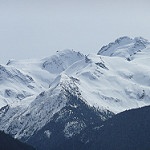
Label: mountain